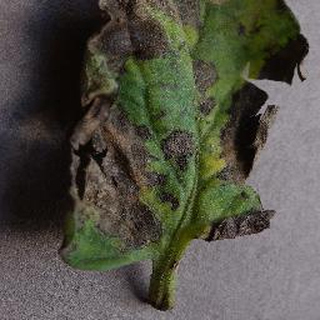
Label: tomato_early_blight